Cleave (fiber)

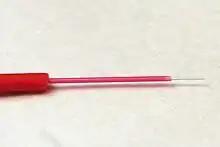
A cleaved fiber

A cleave in an optical fiber is a deliberate, controlled break, intended to create a perfectly flat end face perpendicular to the fiber's longitudinal axis. The process of cleaving an optical fiber forms one of the steps in the preparation for a fiber splice operation, regardless of the subsequent splice being a fusion splice or a mechanical splice; the other steps in the preparation being those of stripping and fiber alignment. A good cleave is required for a successful low loss splice of an optical fiber, often it is the case that fibers spliced by identical methods tend to have different losses, this difference can often be attributed to the quality of their initial cleaves.